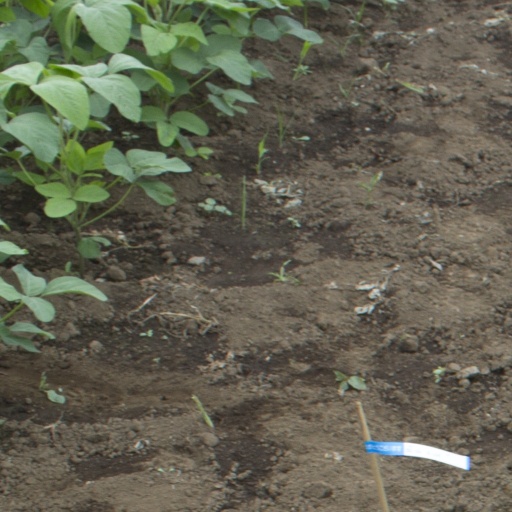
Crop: soybean